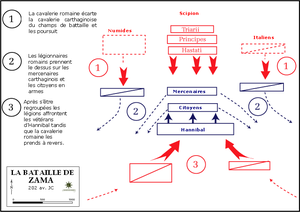
Plan de la bataille de ZAMA. Cette image est la traduction de celle de wikipédia en. Elle est dans le domaine public.
La bataille de Zama fut, en -202, un affrontement décisif de la deuxième guerre punique. Elle vit s'affronter les armées romaines d'une part, dirigées par Scipion l'Africain et le roi numide massyle Massinissa, et carthaginoises d'autre part, dirigées par Hannibal qui y perdit la guerre. Peu après celle-ci, le sénat carthaginois signa un traité de paix qui mit fin à 18 ans de guerre. Zama se trouve à Narragara.